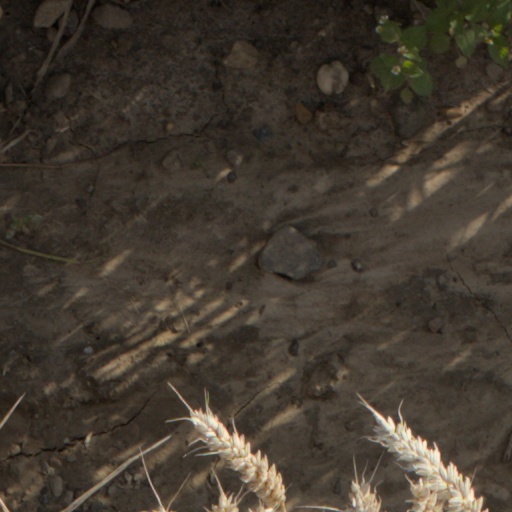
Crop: wheat